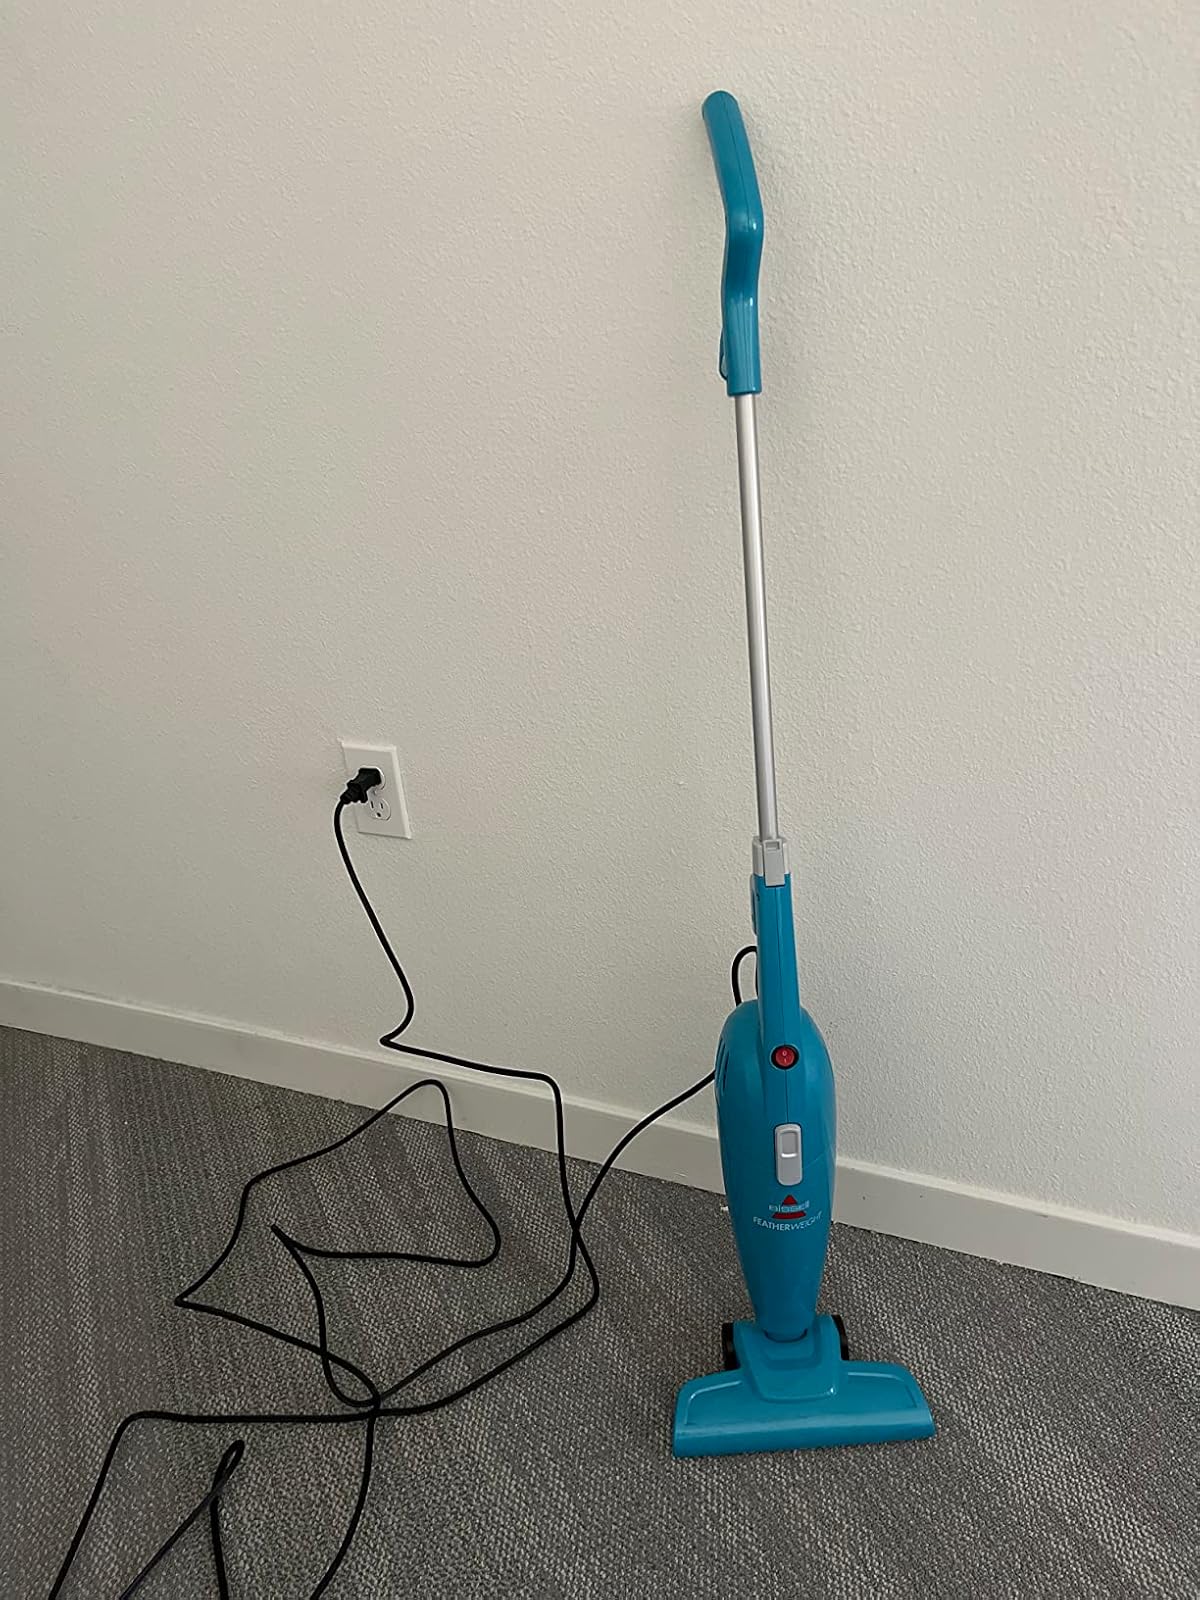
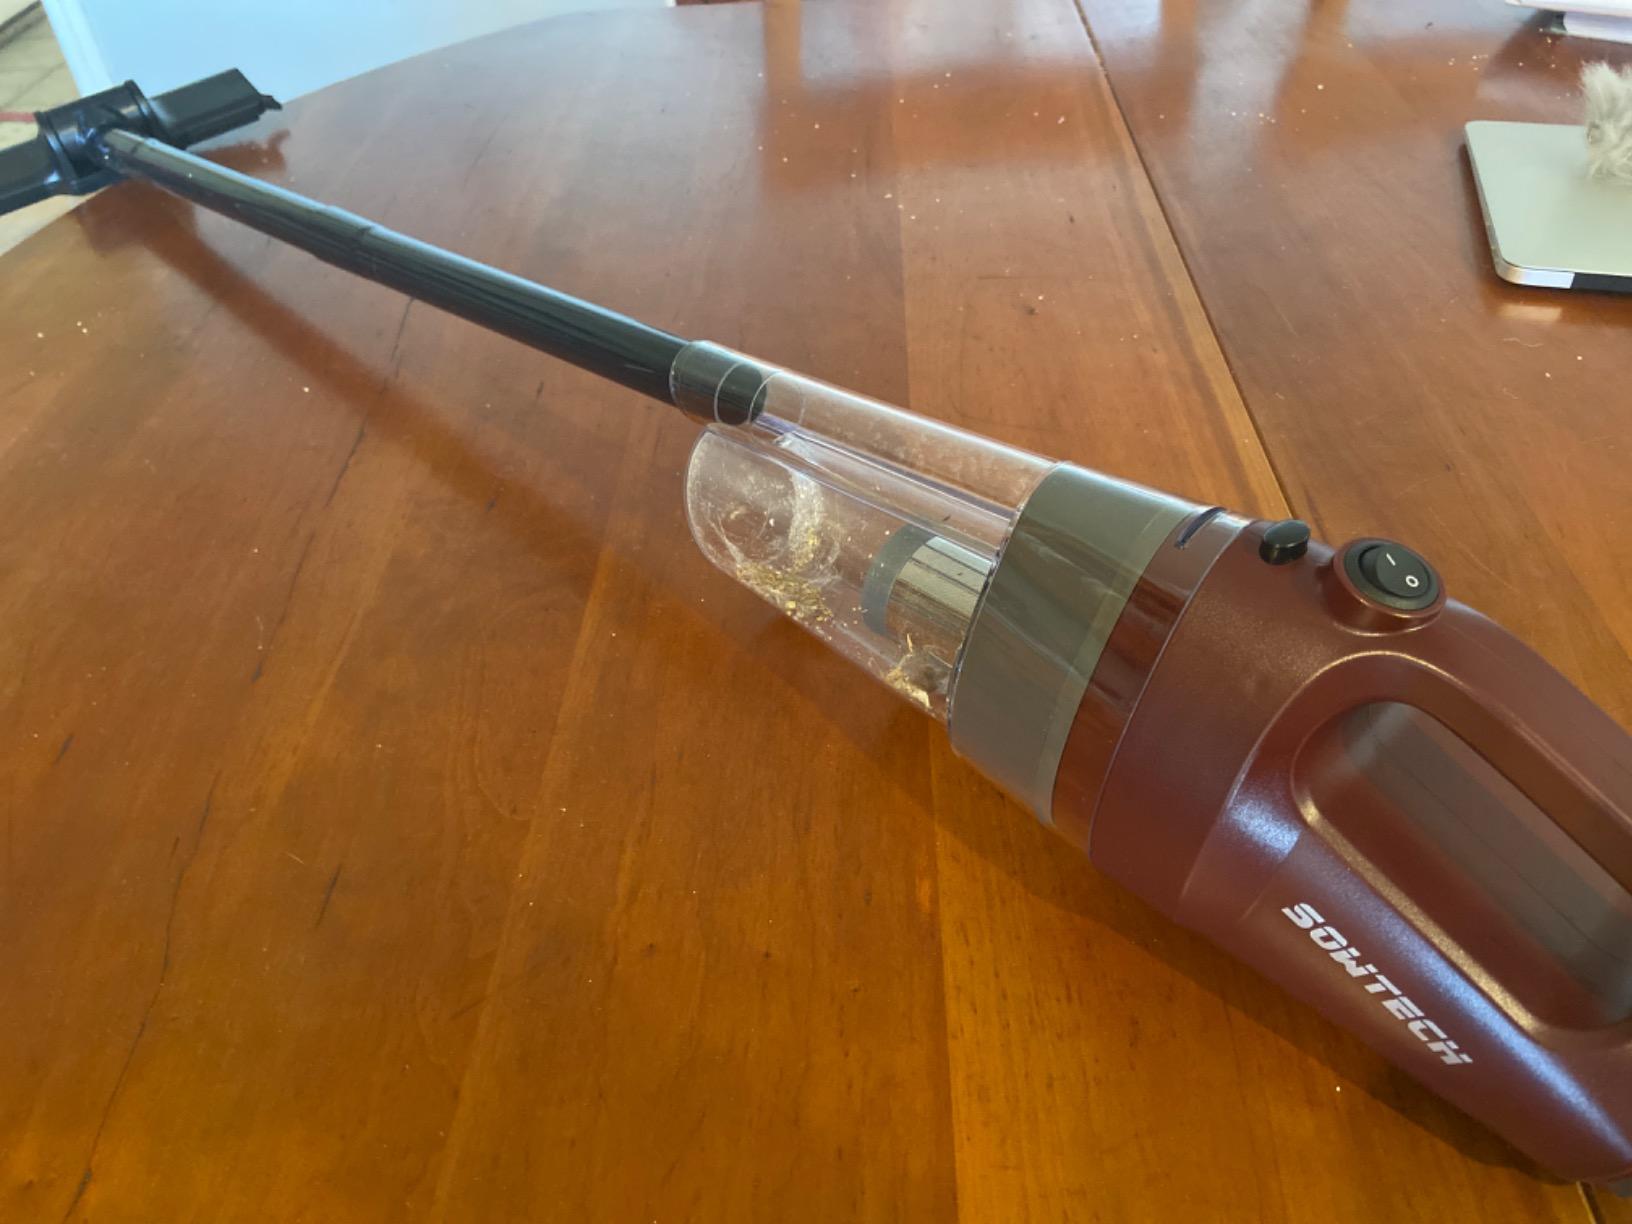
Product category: items_vacuum
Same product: no